Kia Carnival

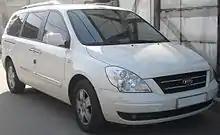
Kia Carnival Limousine (South Korea), based on the Hyundai Entourage styling

From 2006 to 2009, Kia manufactured a rebadged variant of the Carnival for sister company Hyundai. Manufactured in Kia's Sohari Plant and marketed as the Hyundai Entourage, the production Entourage was shown at the Chicago Auto Show in February 2006 and went on sale in April 2006 in long wheelbase form.